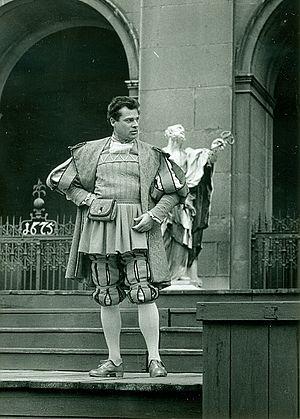
Walther Reyer, né le 4 septembre 1922 à Hall en Tyrol et mort le 8 septembre 1999 à Innsbruck, est un acteur autrichien.